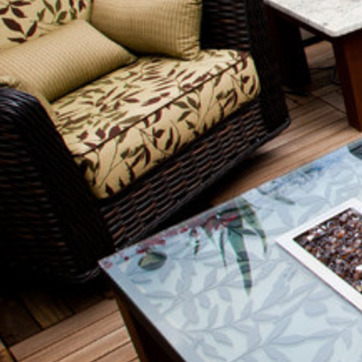
Material: other